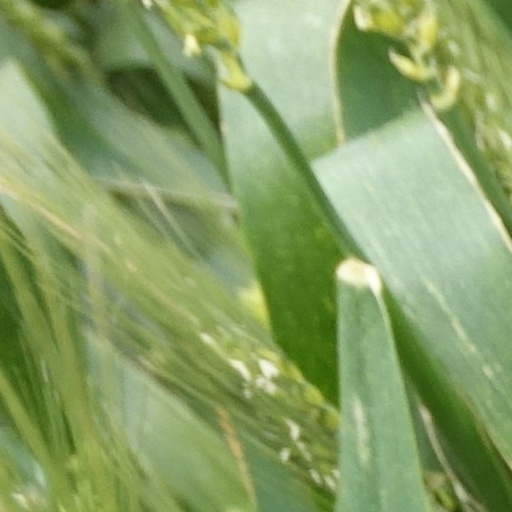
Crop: wheat